Ken Niimura

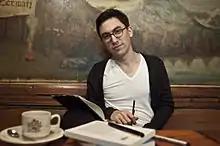
Ken Niimura in Tokyo, February 2012.

Ken Niimura (born October 19, 1981), is a Spanish-Japanese author of graphic novels.